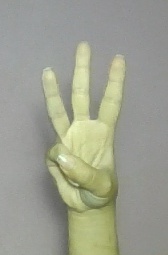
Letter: thaa